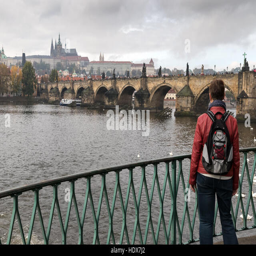
a visitor looks over river